Sibylla of Conversano

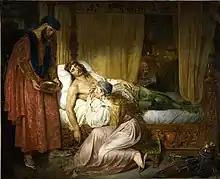
"Devotion of the Princess Sibylla" (Félix Auvray, 1832), based on a legend: Curthose is wounded in the Crusades by a poisoned arrow, and Sibylla sucks the poison from the wound, giving her life to save his.

She was the daughter of Geoffrey of Brindisi, Count of Conversano, and his wife Sichelgaita of Moulins, and a grandniece of Robert Guiscard.